Answer in natural language. Consider the 3D positions of the objects in the scene and not just the 2D positions in the image. Is the centerpoint of  abstract rectangle frame on wall at a higher height than black round side table? Choose between the following options: yes or no
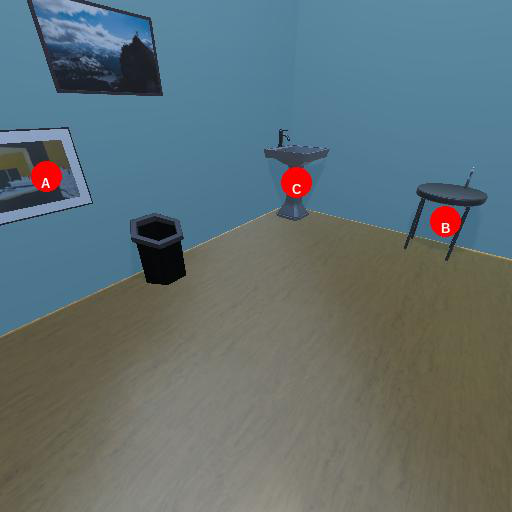
<answer>yes</answer>